The Legend of Suram Fortress

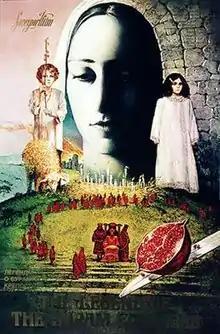

The Legend of the Suram Fortress is a 1985 Soviet art film directed by Georgian director Sergei Parajanov and Georgian actor Dodo Abashidze. Sergei Parajanov's first film after 15 years of censorship in the Soviet Union, it is a film stylistically linked with his earlier" The Color of Pomegranates" (1968): The film consists of a series of tableaux; once again minimal dialogue is used; the film abounds in surreal, almost oneiric power.